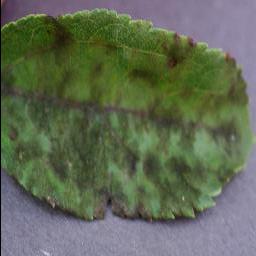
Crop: apple
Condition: scab